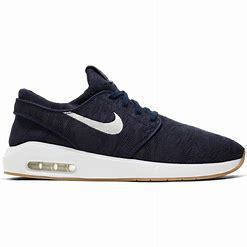
Brand: Nike
Model: SB Stefan Janoski Max